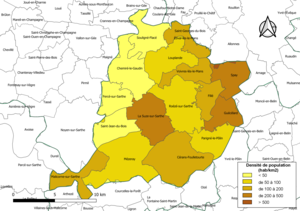
Carte des densités de population (millésimée 2016) des communes de la Communauté de communes du Val de Sarthe, département de la Sarthe, France. Composition au 1er janvier 2019.
La communauté de communes du Val de Sarthe est un établissement public de coopération intercommunale, située dans le département de la Sarthe et la région Pays de la Loire.